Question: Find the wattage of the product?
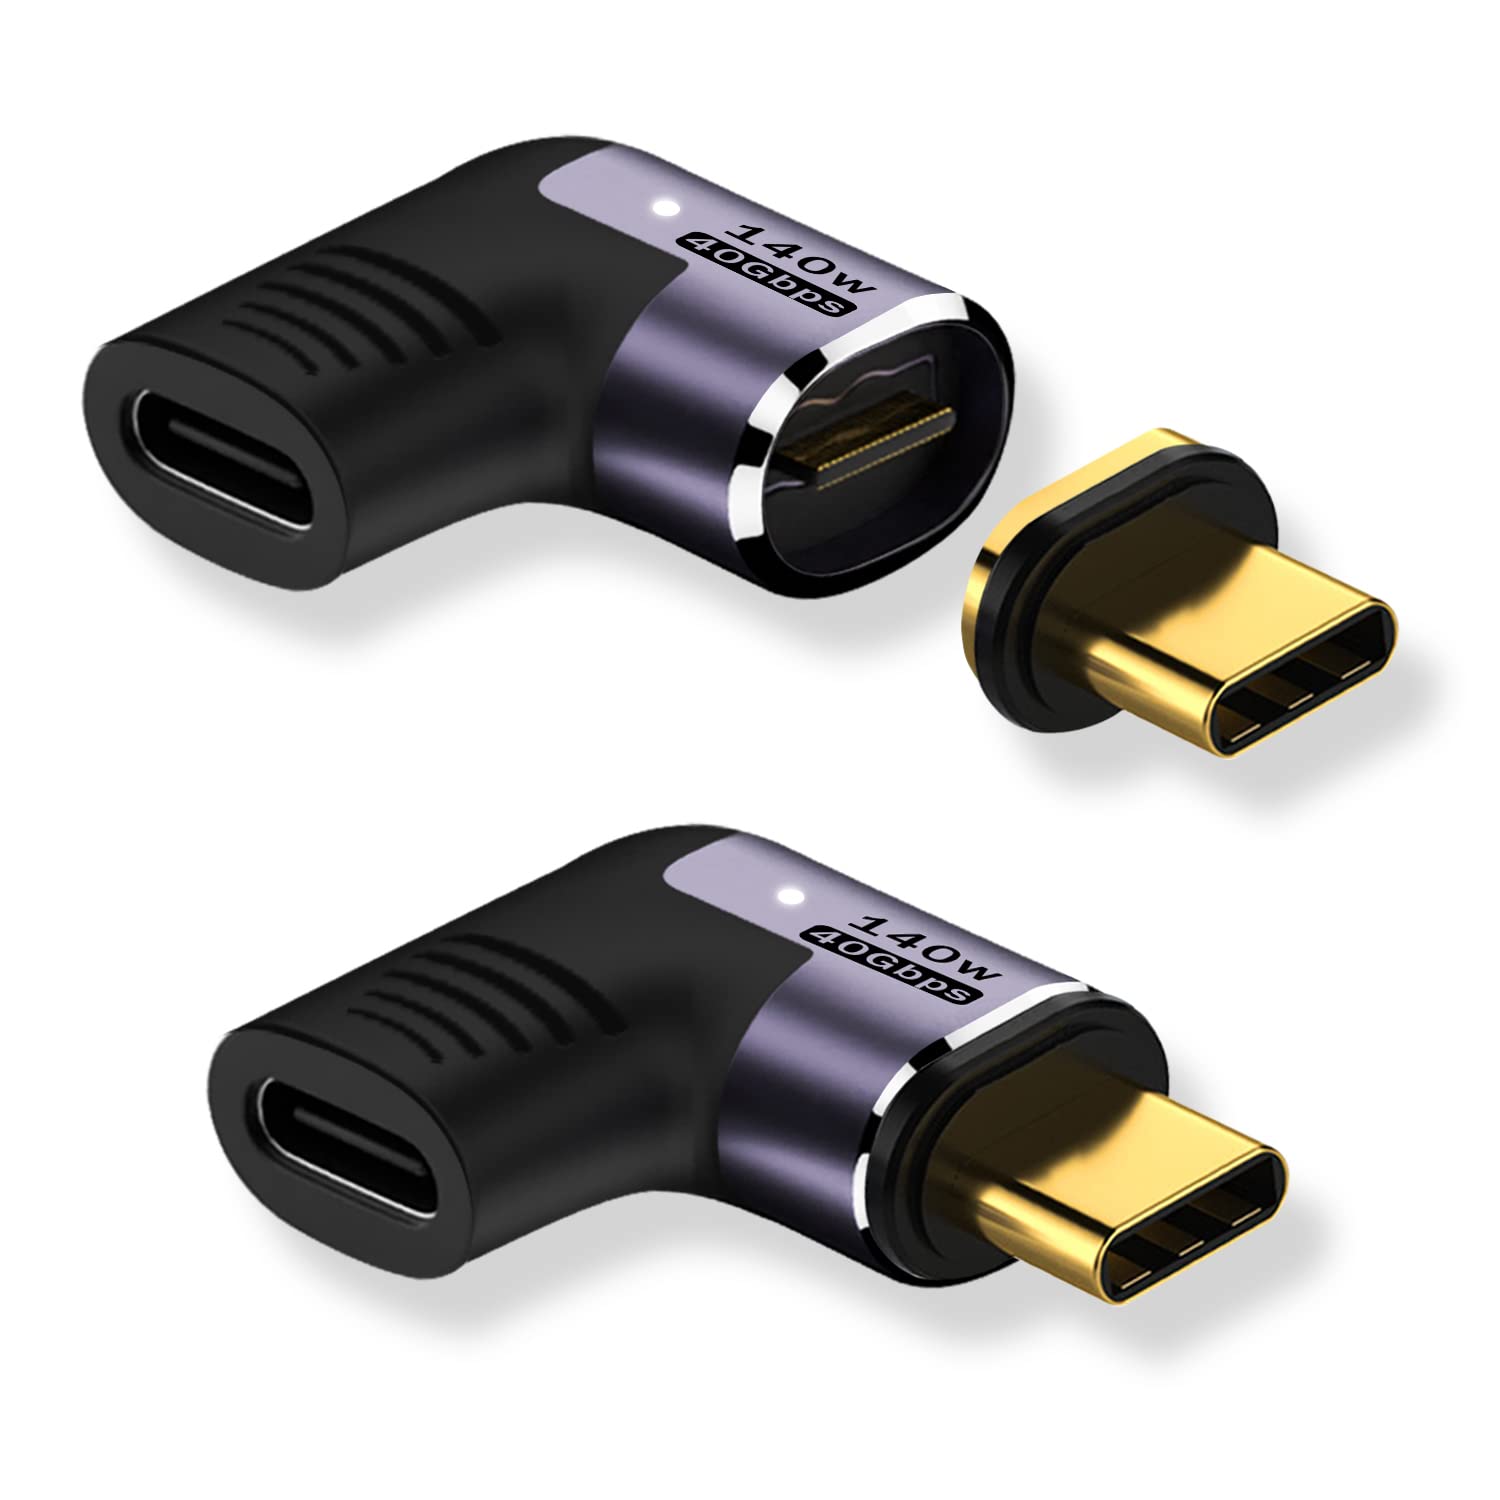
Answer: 140.0 watt